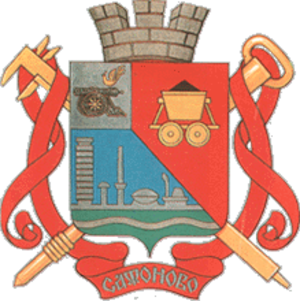
Safonovo est une ville de l'oblast de Smolensk, en Russie, et le centre administratif du raïon Safonovski. Sa population s'élevait à 43 845 habitants en 2014.